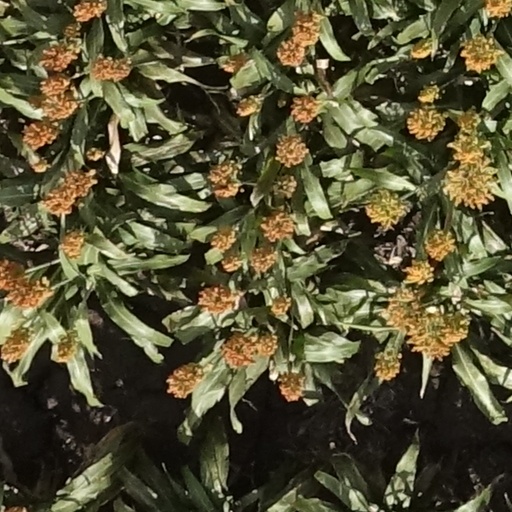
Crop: sorghum